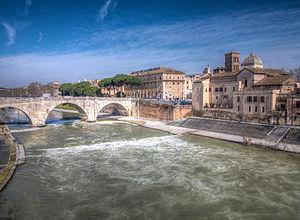
L’île Tibérine est comme son nom l'indique l'île du Tibre, située en plein cœur de la ville de Rome. Elle était également désignée sous les noms de : Licaonia ou Isola di San Bartolomeo.